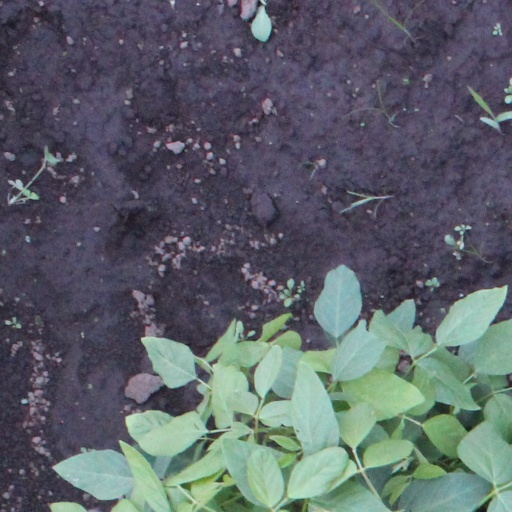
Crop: soybean